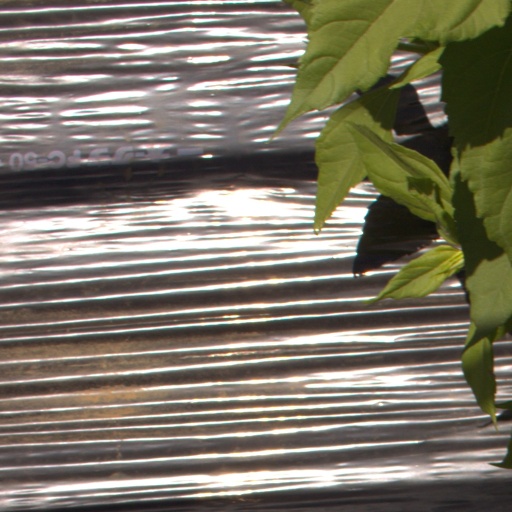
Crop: Jerusalem artichoke